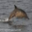
Label: dolphin